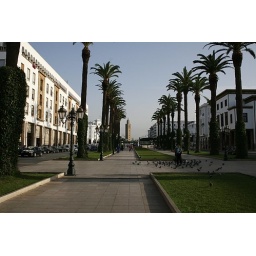
Main street of Rabat, the Avenue Mohammed V, has a pedestrian walk dividing the road in two sections.